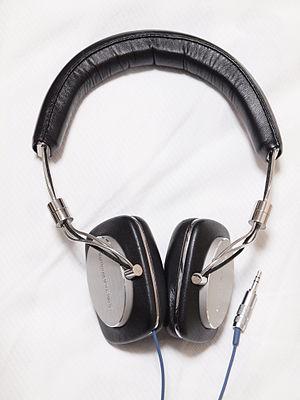
Bowers & Wilkins est un fabricant anglais de matériel audio, et plus spécialement d'enceintes. Il a été fondé en 1966 par John Bowers à Worthing, dans le Sussex de l'Ouest, en Angleterre. Bowers & Wilkins appartient désormais à B&W Group Ltd., lequel inclut également les fabricants de matériel audio Rotel et Classé.